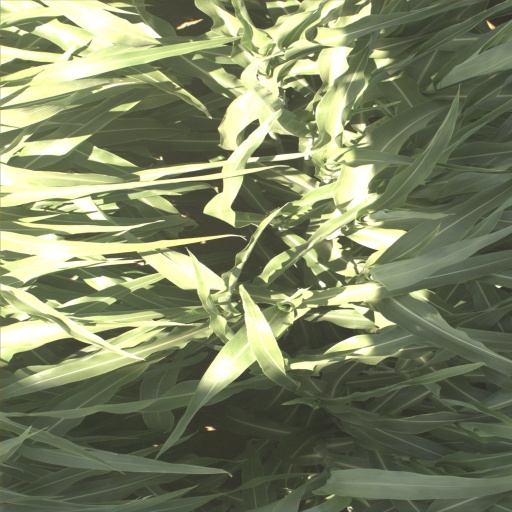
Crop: sorghum